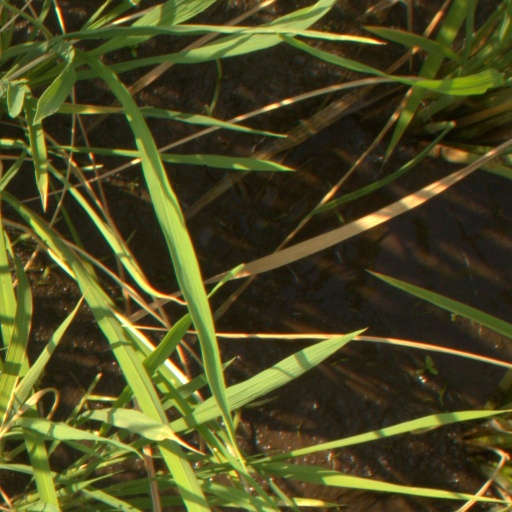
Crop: rice